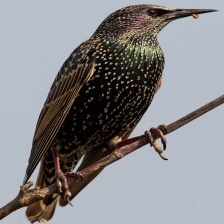
Species: COMMON STARLING
Scientific name: STURNUS VULGARIS